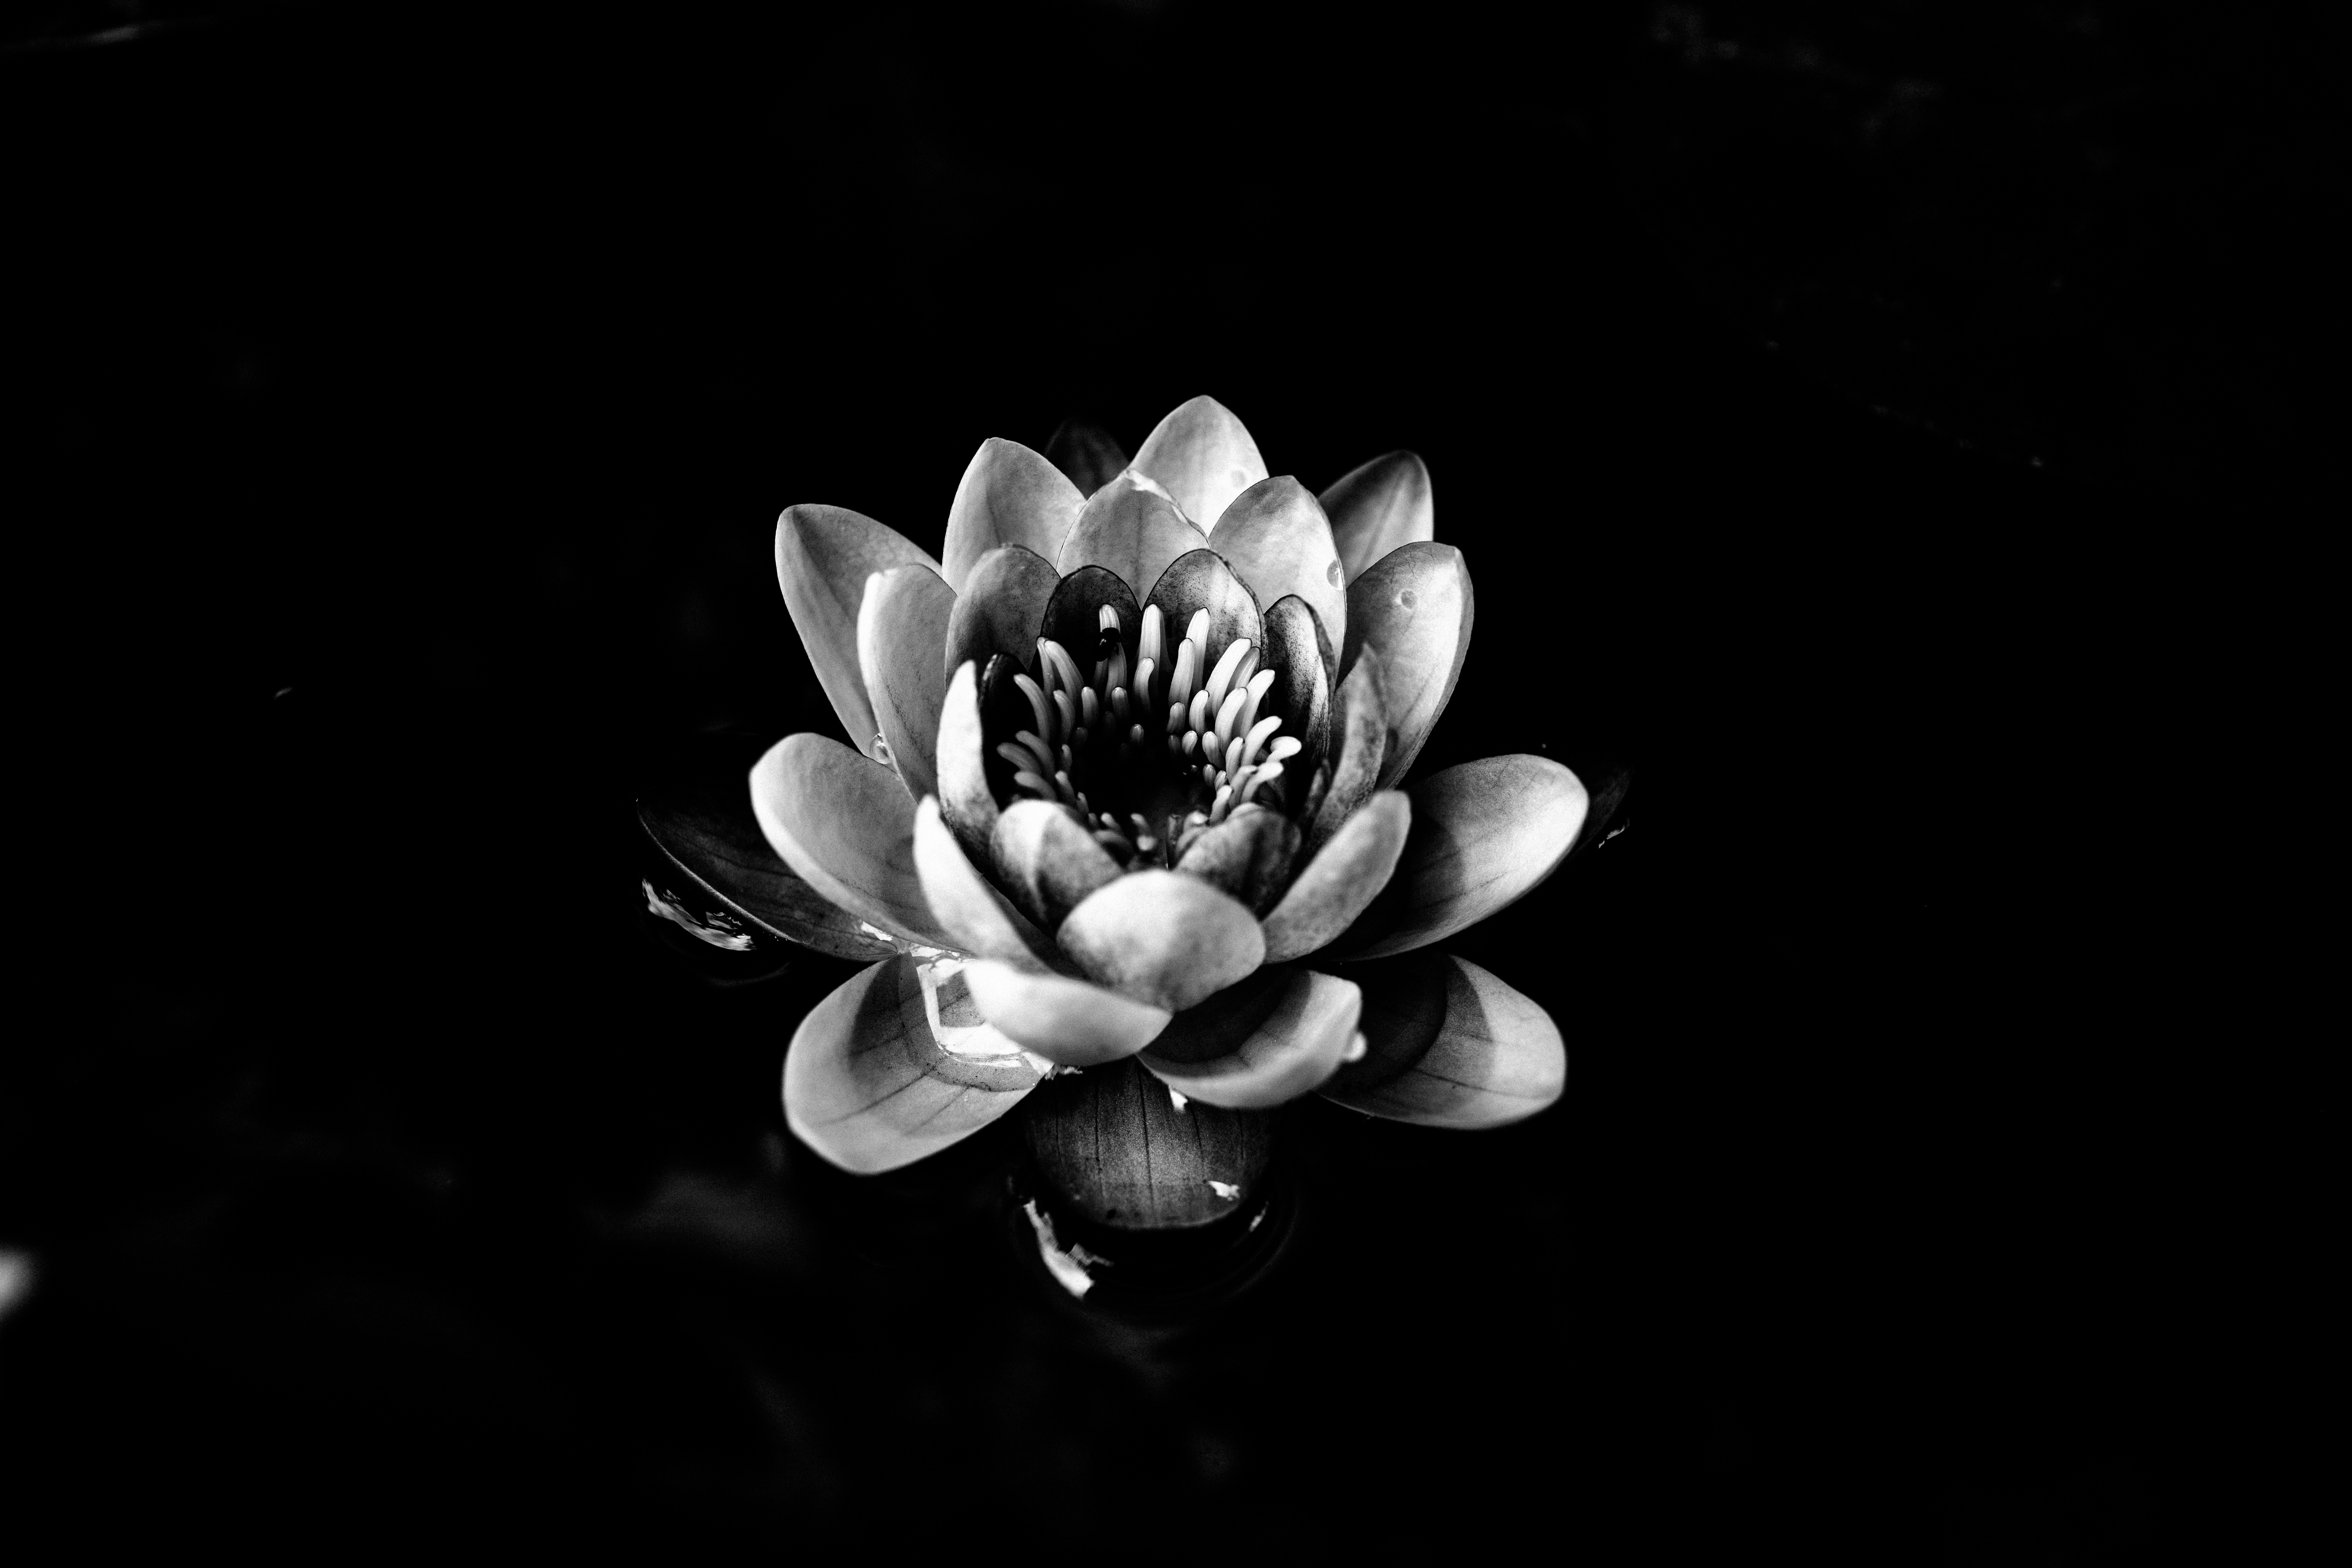
black and white, plant, white, photography, flower, petal, darkness, black, monochrome, flora, close up, macro photography, flowering plant, still life photography, monochrome photography, computer wallpaper, land plant